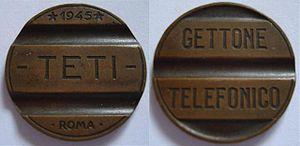
La société TE.TI - Società Telefonica Tirrena S.p.A. était un opérateur de téléphone privé italien dans les régions Ligurie, Toscane, Latium, Sardaigne et une partie de l'Ombrie à partir de 1925 jusqu'en 1964, date de la nationalisation du réseau téléphonique et intégration dans la compagnie publique SIP - Società Italiana per l'Esercizio Telefonico.
La famille Orlando est une très ancienne famille italienne originaire de la noblesse sicilienne. Parmi les protagonistes du risorgimento italien, durant la seconde moitié du dixneuvième siècle, une branche de la famille s'est installée en Ligurie et devient un entrepreneur de la fin du XIXᵉ siècle et du début du XXᵉ. La famille Orlando sera un des acteurs principaux de l'industrialisation de l'Italie.